Elevator

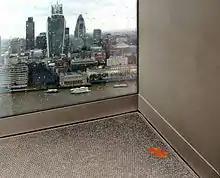
Elevator with a virtual window affording a view of the City of London

A special type of elevator is the paternoster, a constantly moving chain of boxes. A similar concept, called the manlift or humanlift, moves only a small platform, which the rider mounts while using a handhold seen in multi-story industrial plants.